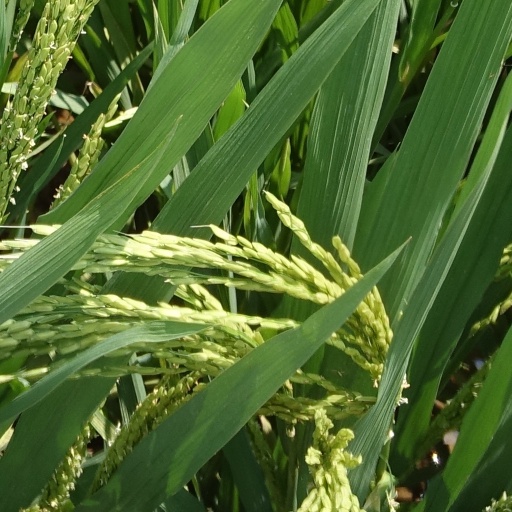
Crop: rice